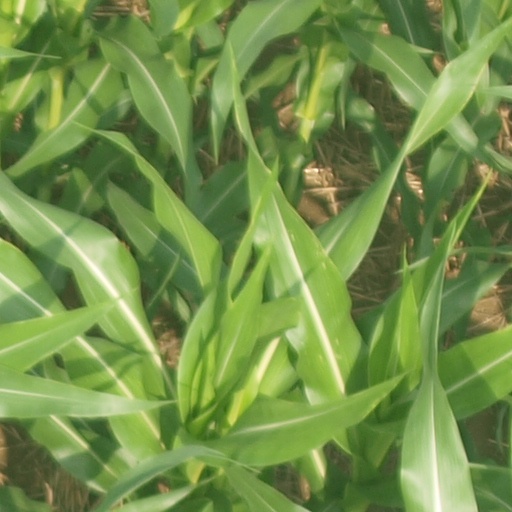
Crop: maize; corn